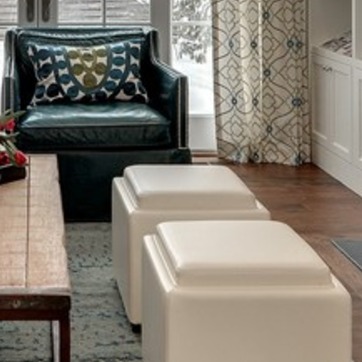
Material: leather